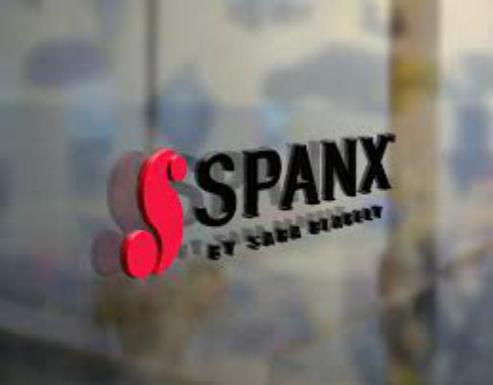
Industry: Clothes